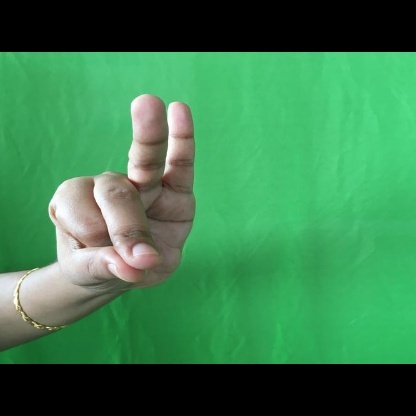
Mudra: Bramaram